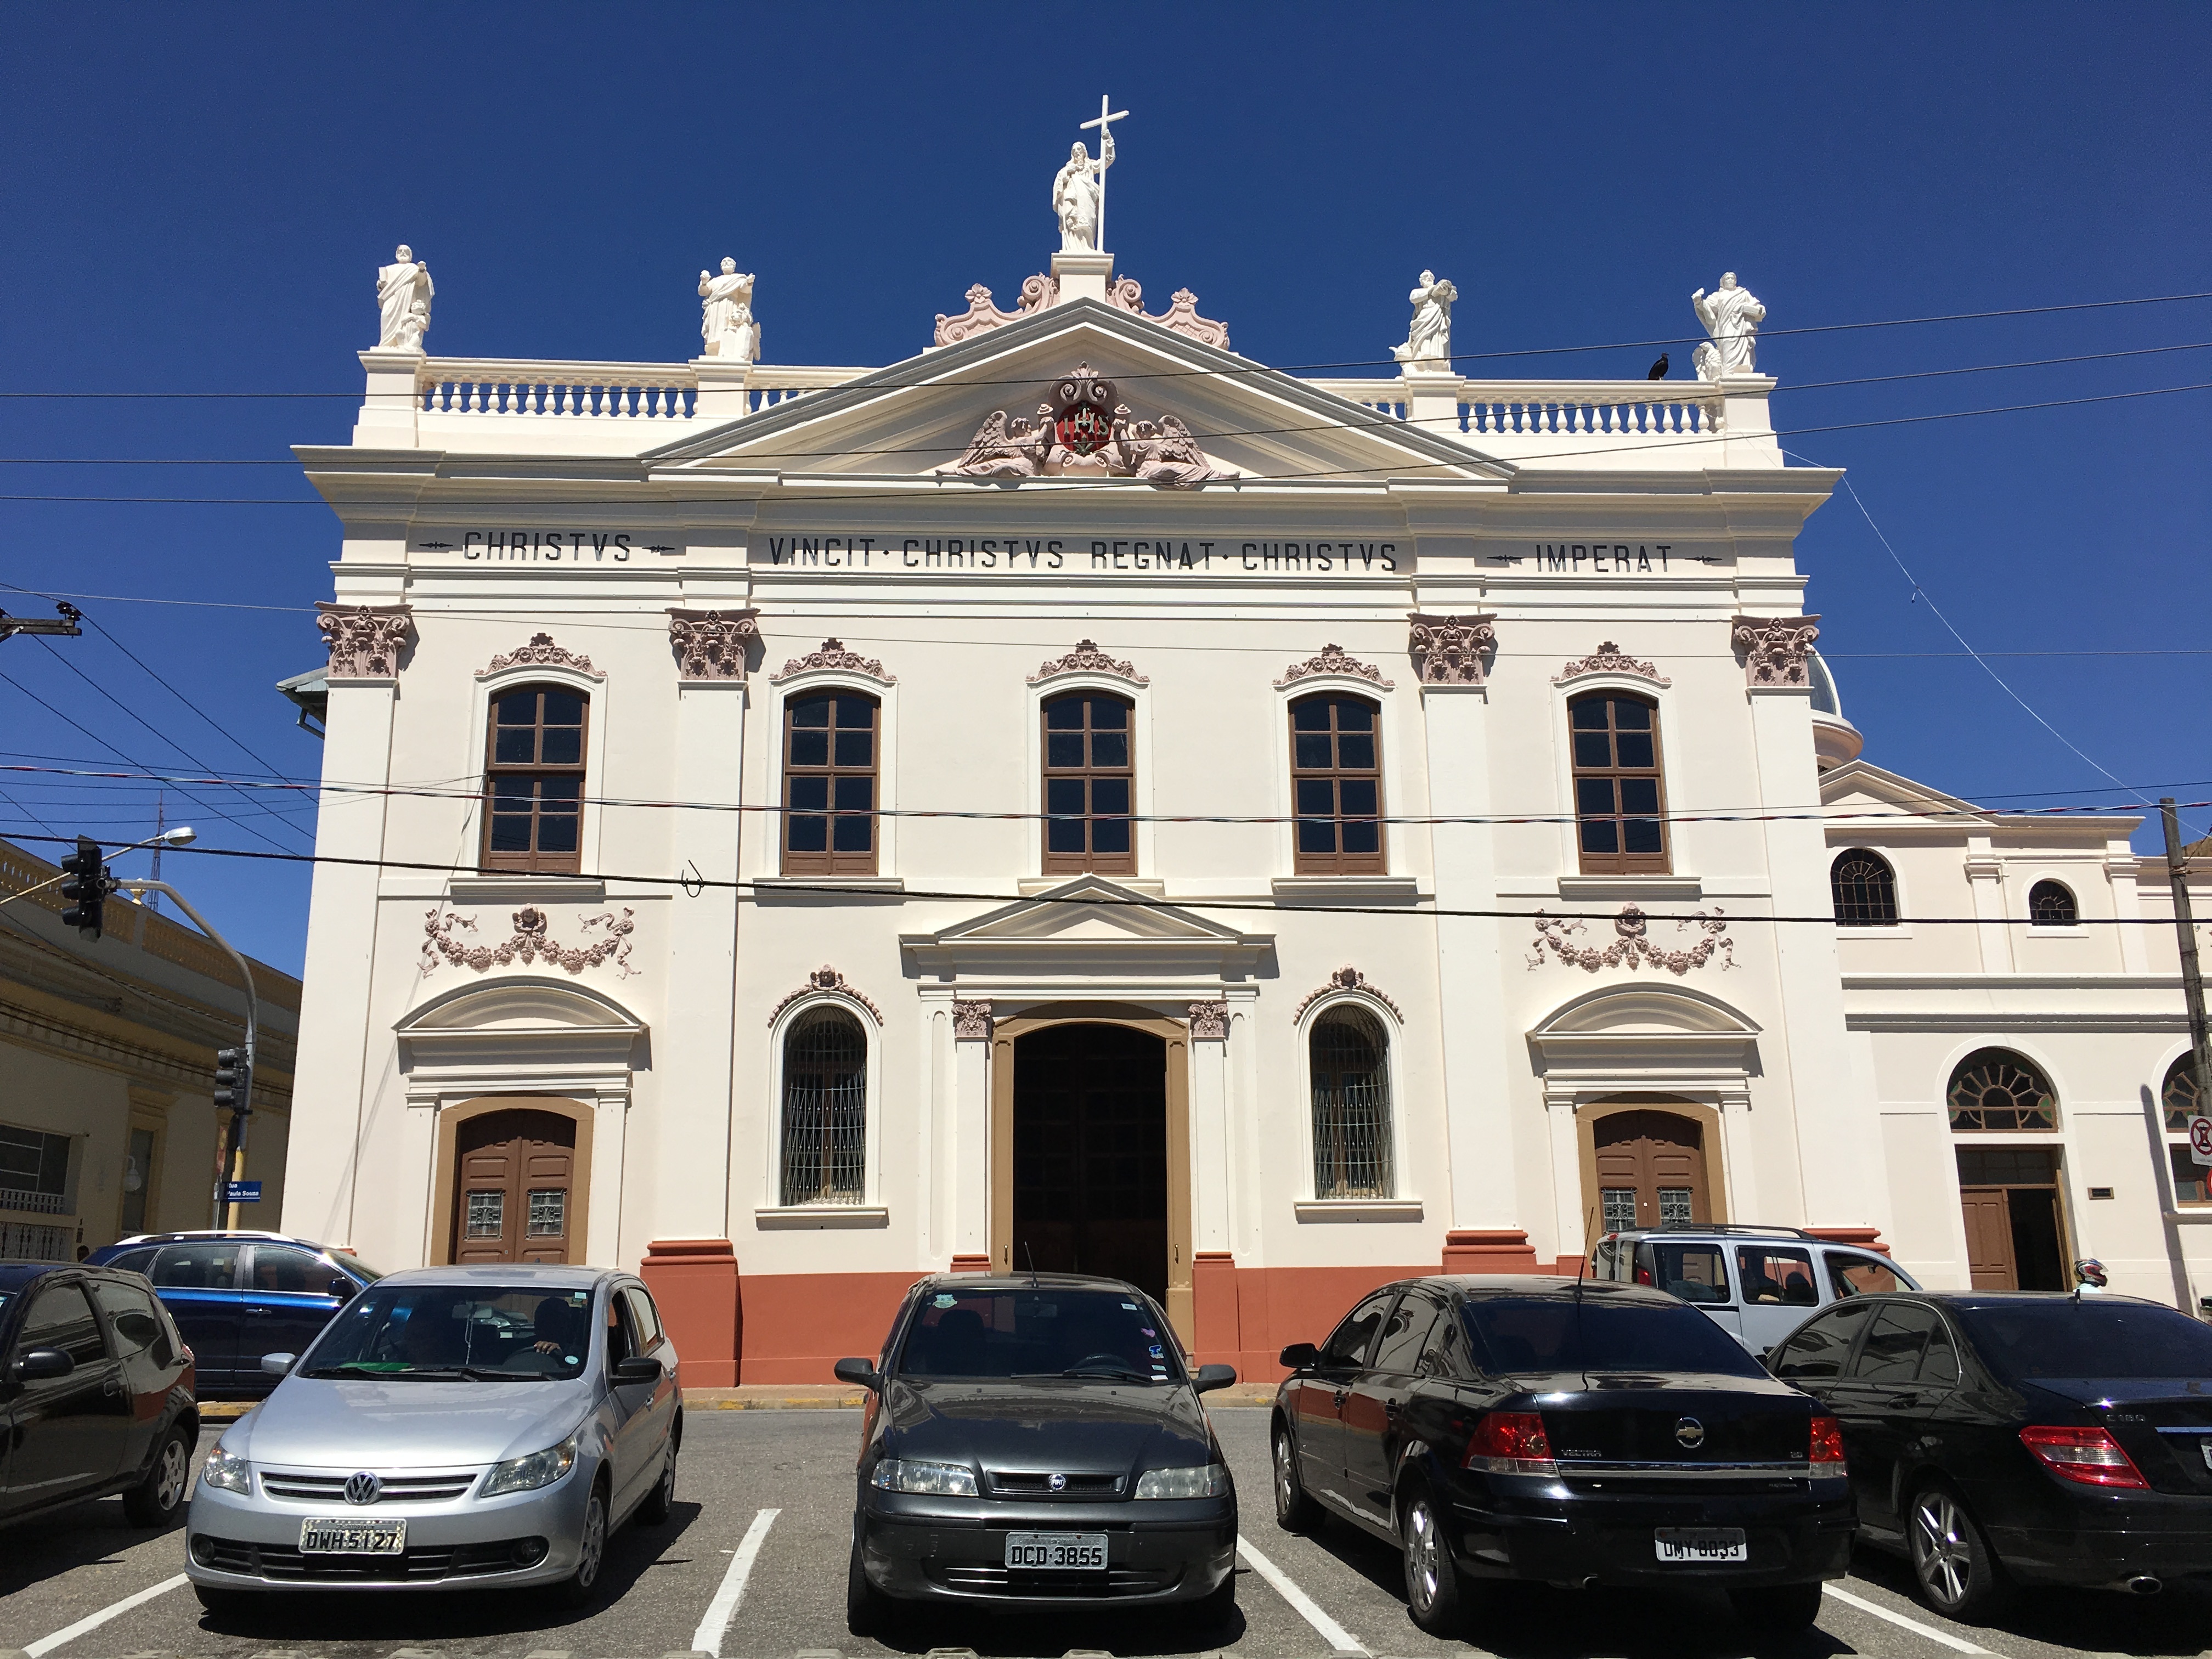
architecture, building, palace, landmark, facade